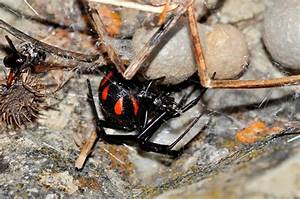
Label: ragno